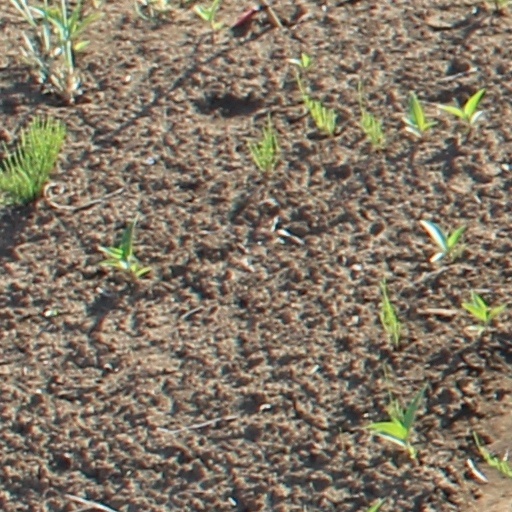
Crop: wheat